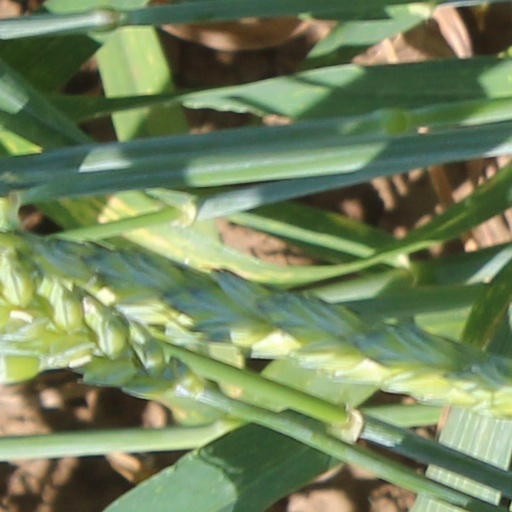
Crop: wheat